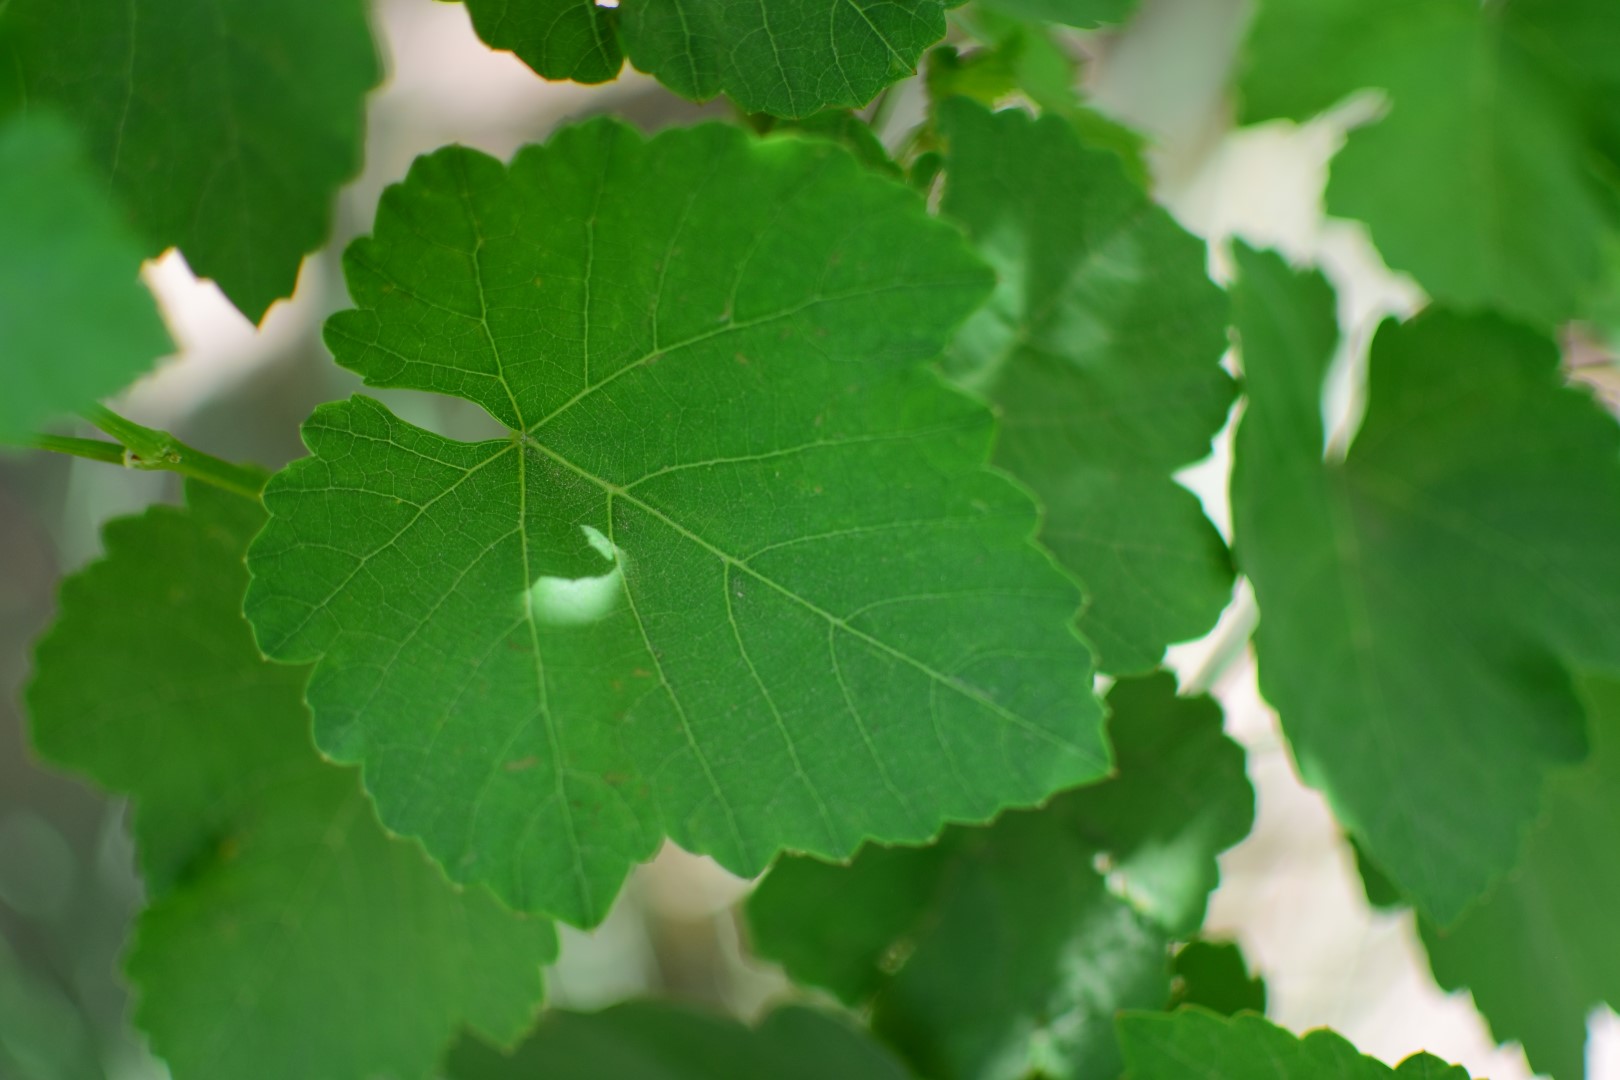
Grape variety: Shdah